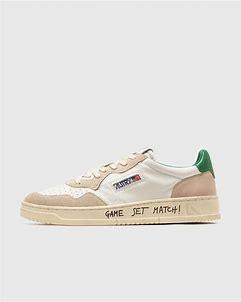
Brand: Autry
Model: Action Shoes Autry Action Medalist 1